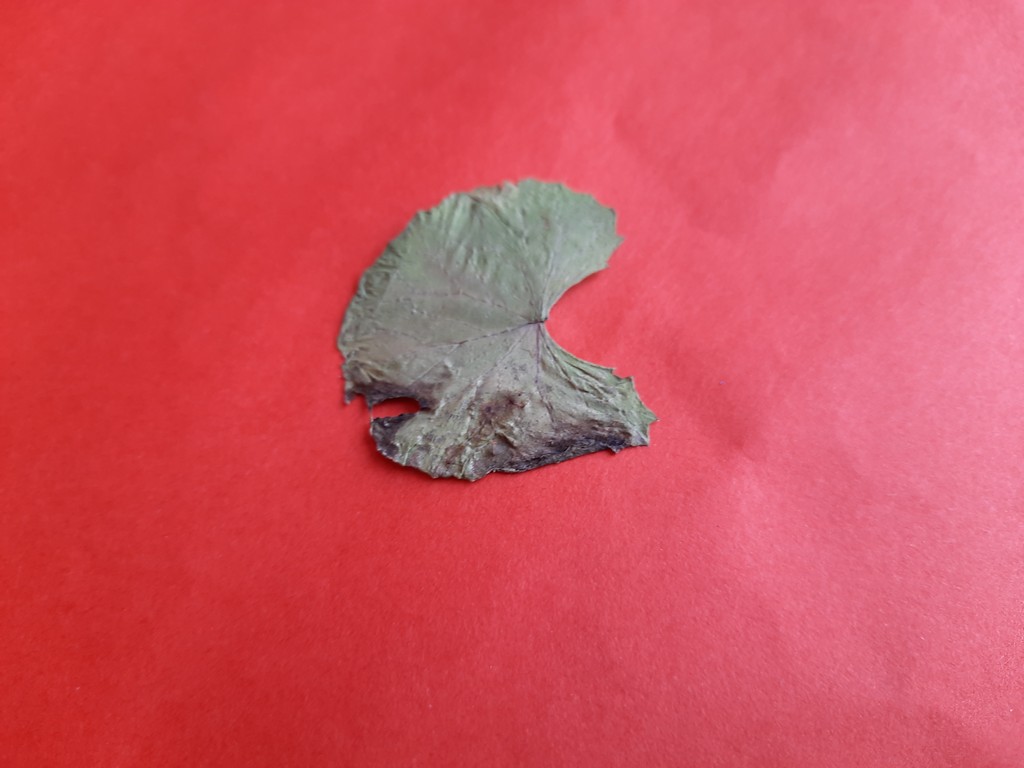
Label: Dried